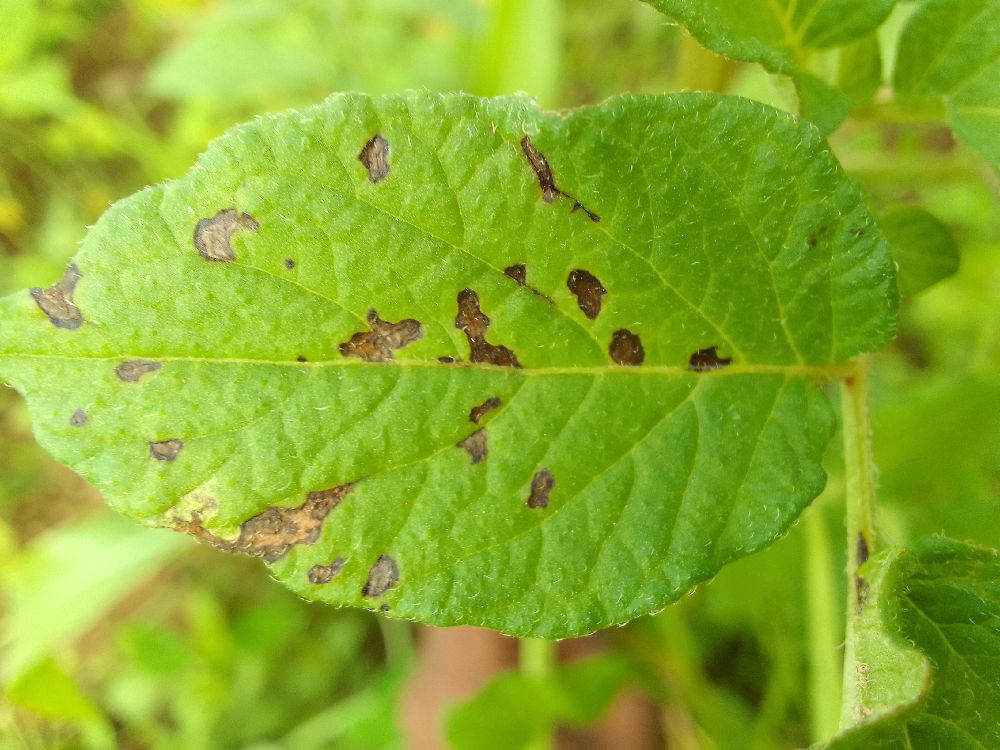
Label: Early blight